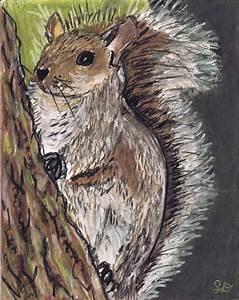
squirrel